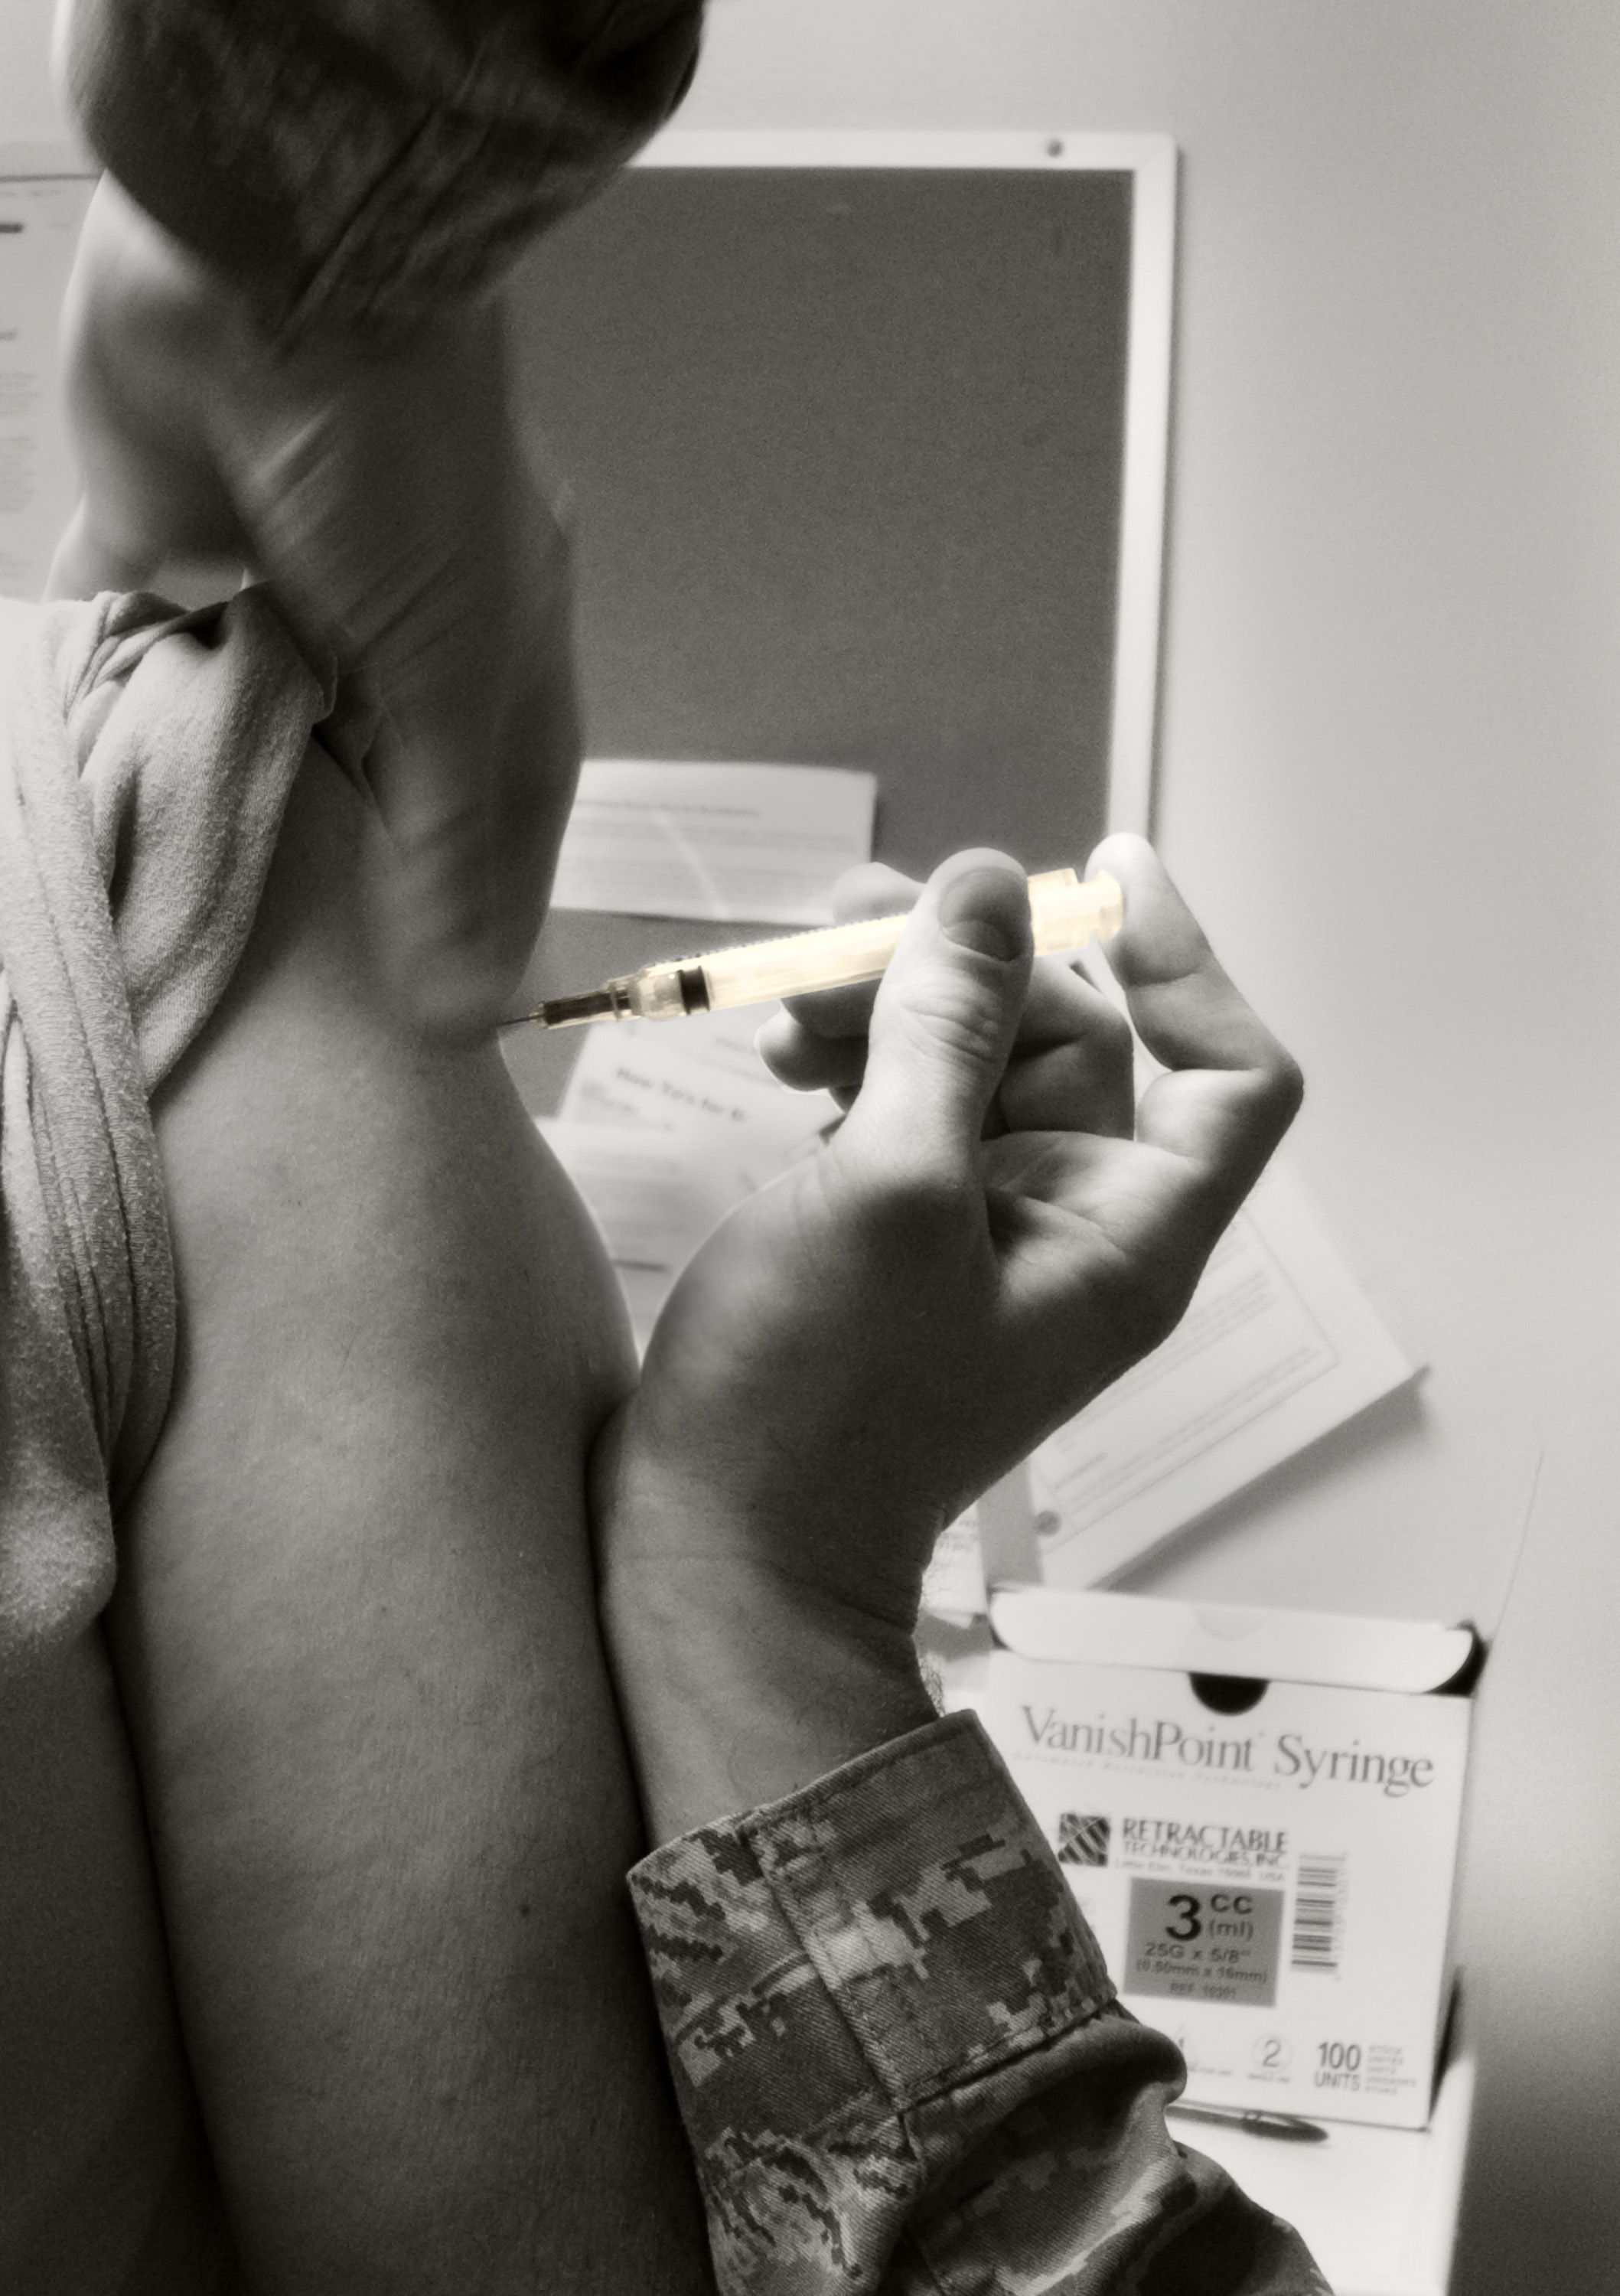
hand, man, person, black and white, white, photography, model, black, monochrome, arm, close up, human body, photograph, skin, beauty, influenza, swineflu, immunization, interaction, sense, monochrome photography